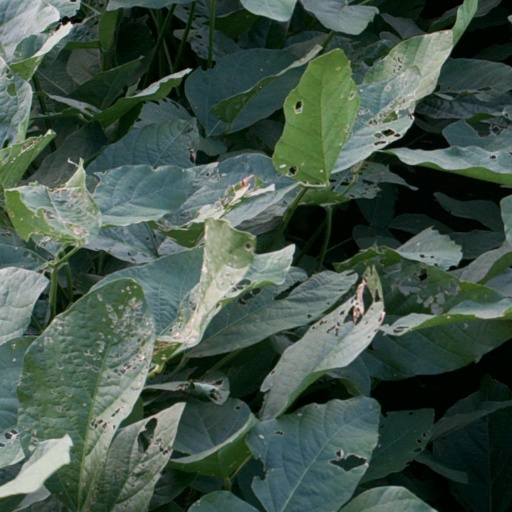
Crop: soybean